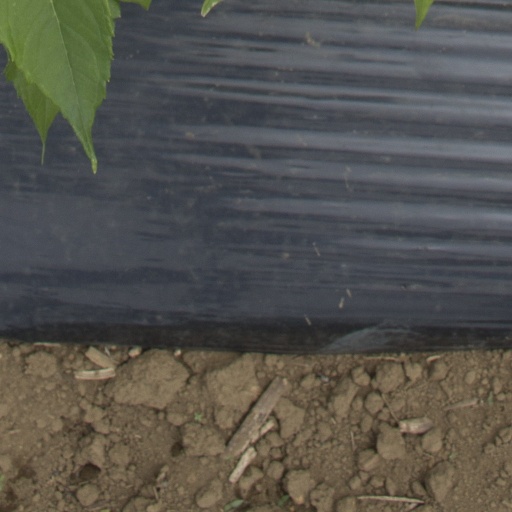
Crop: Jerusalem artichoke